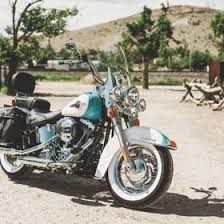
Vehicle type: Motorcycles